The Champ (1979 film)

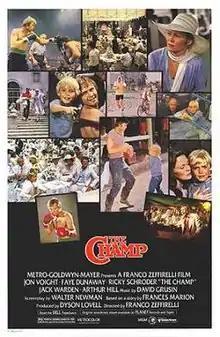
Theatrical release poster by Richard Amsel

The Champ is a 1979 American drama sports film directed by Franco Zeffirelli and a remake of the 1931 Academy Award-winning film of the same name directed by King Vidor. It stars Jon Voight as Billy Flynn, a former boxer who attempts to support his son (Ricky Schroder) and reconcile with his ex-wife (Faye Dunaway) by fighting in the ring again.